Flag of Pakistan

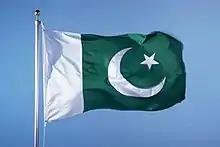
Pakistani flag

The use of the national flag is regulated by the Pakistan Flag Rules, which were introduced in 2002 by Prime Minister Zafarullah Khan Jamali. The rules are not available online but there have been instances of misuse such as officials using flags on their vehicles when they are not entitled to do so. The national flag is flown on the official residences and vehicles (cars, boats, planes) of the following public officials: